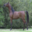
Label: horse